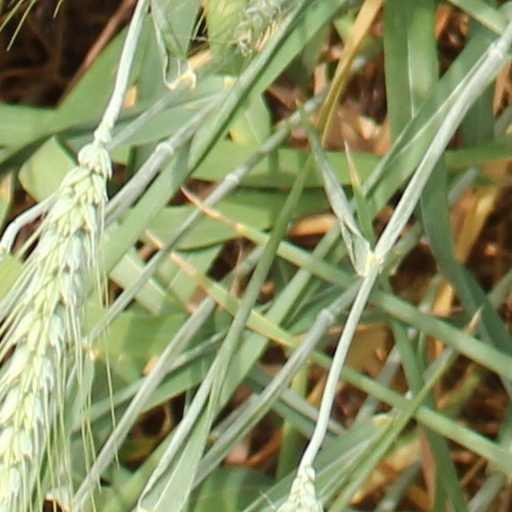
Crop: wheat